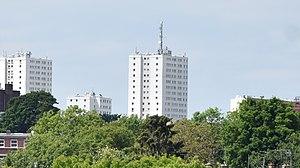
L'immeuble Maryse Bastié avec les antennes des télécoms (télévisions TNT, Téléphonie)
Les émetteurs d'Abbeville-Limeux sont un ensemble de deux pylônes appartenant à deux sociétés concurrentes: l'émetteur 1 construit à la fin des années 1960 appartient à TDF alors que le nouvel émetteur appartient à Itas Tim.